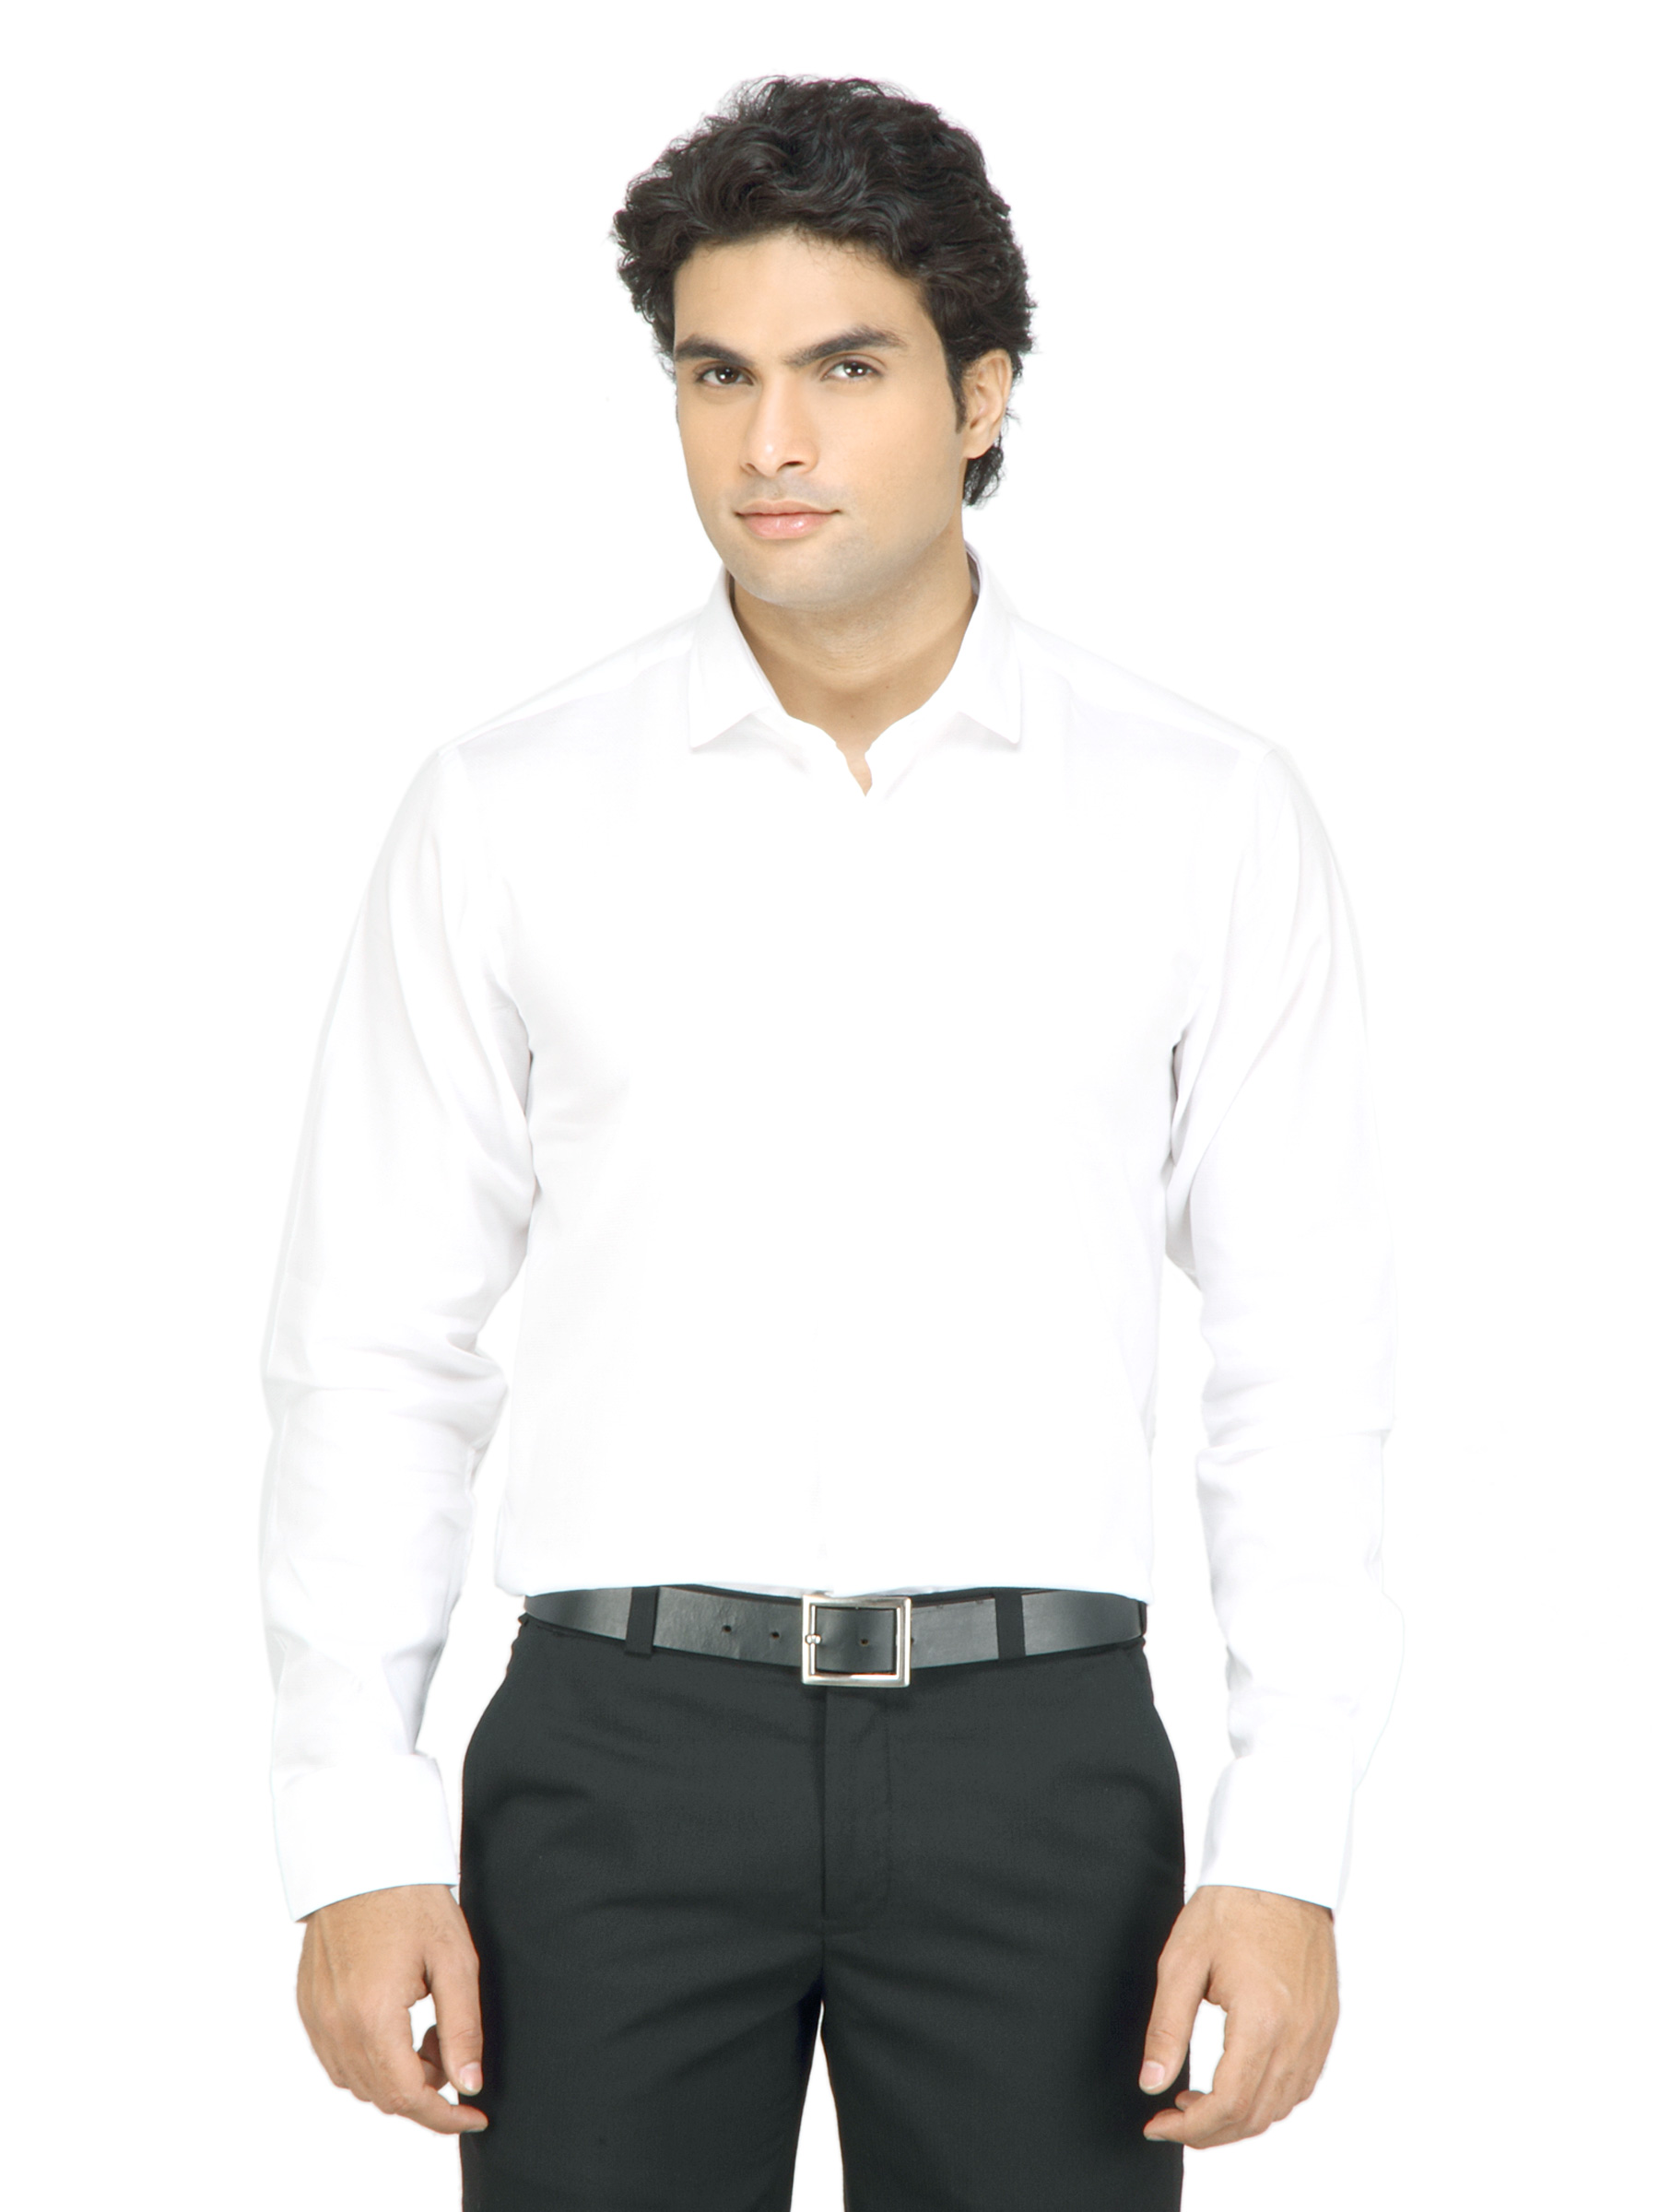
United Colors of Benetton Men Solid White Shirt
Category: Apparel / Topwear / Shirts
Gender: Men
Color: White
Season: Fall 2011
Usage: Casual